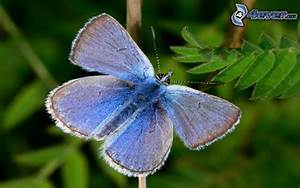
Label: butterfly